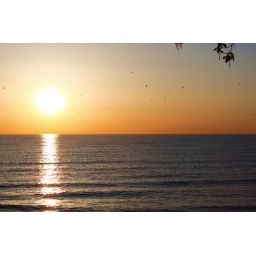
A warm &amp;amp; inspiring golden sunrise on the beach of the Great Lakes in Illinois.